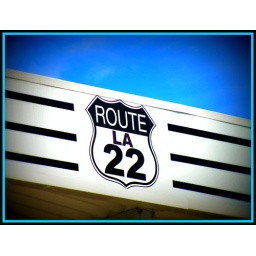
I was driving down highway 22 in Madisonville when I spotted this sign.